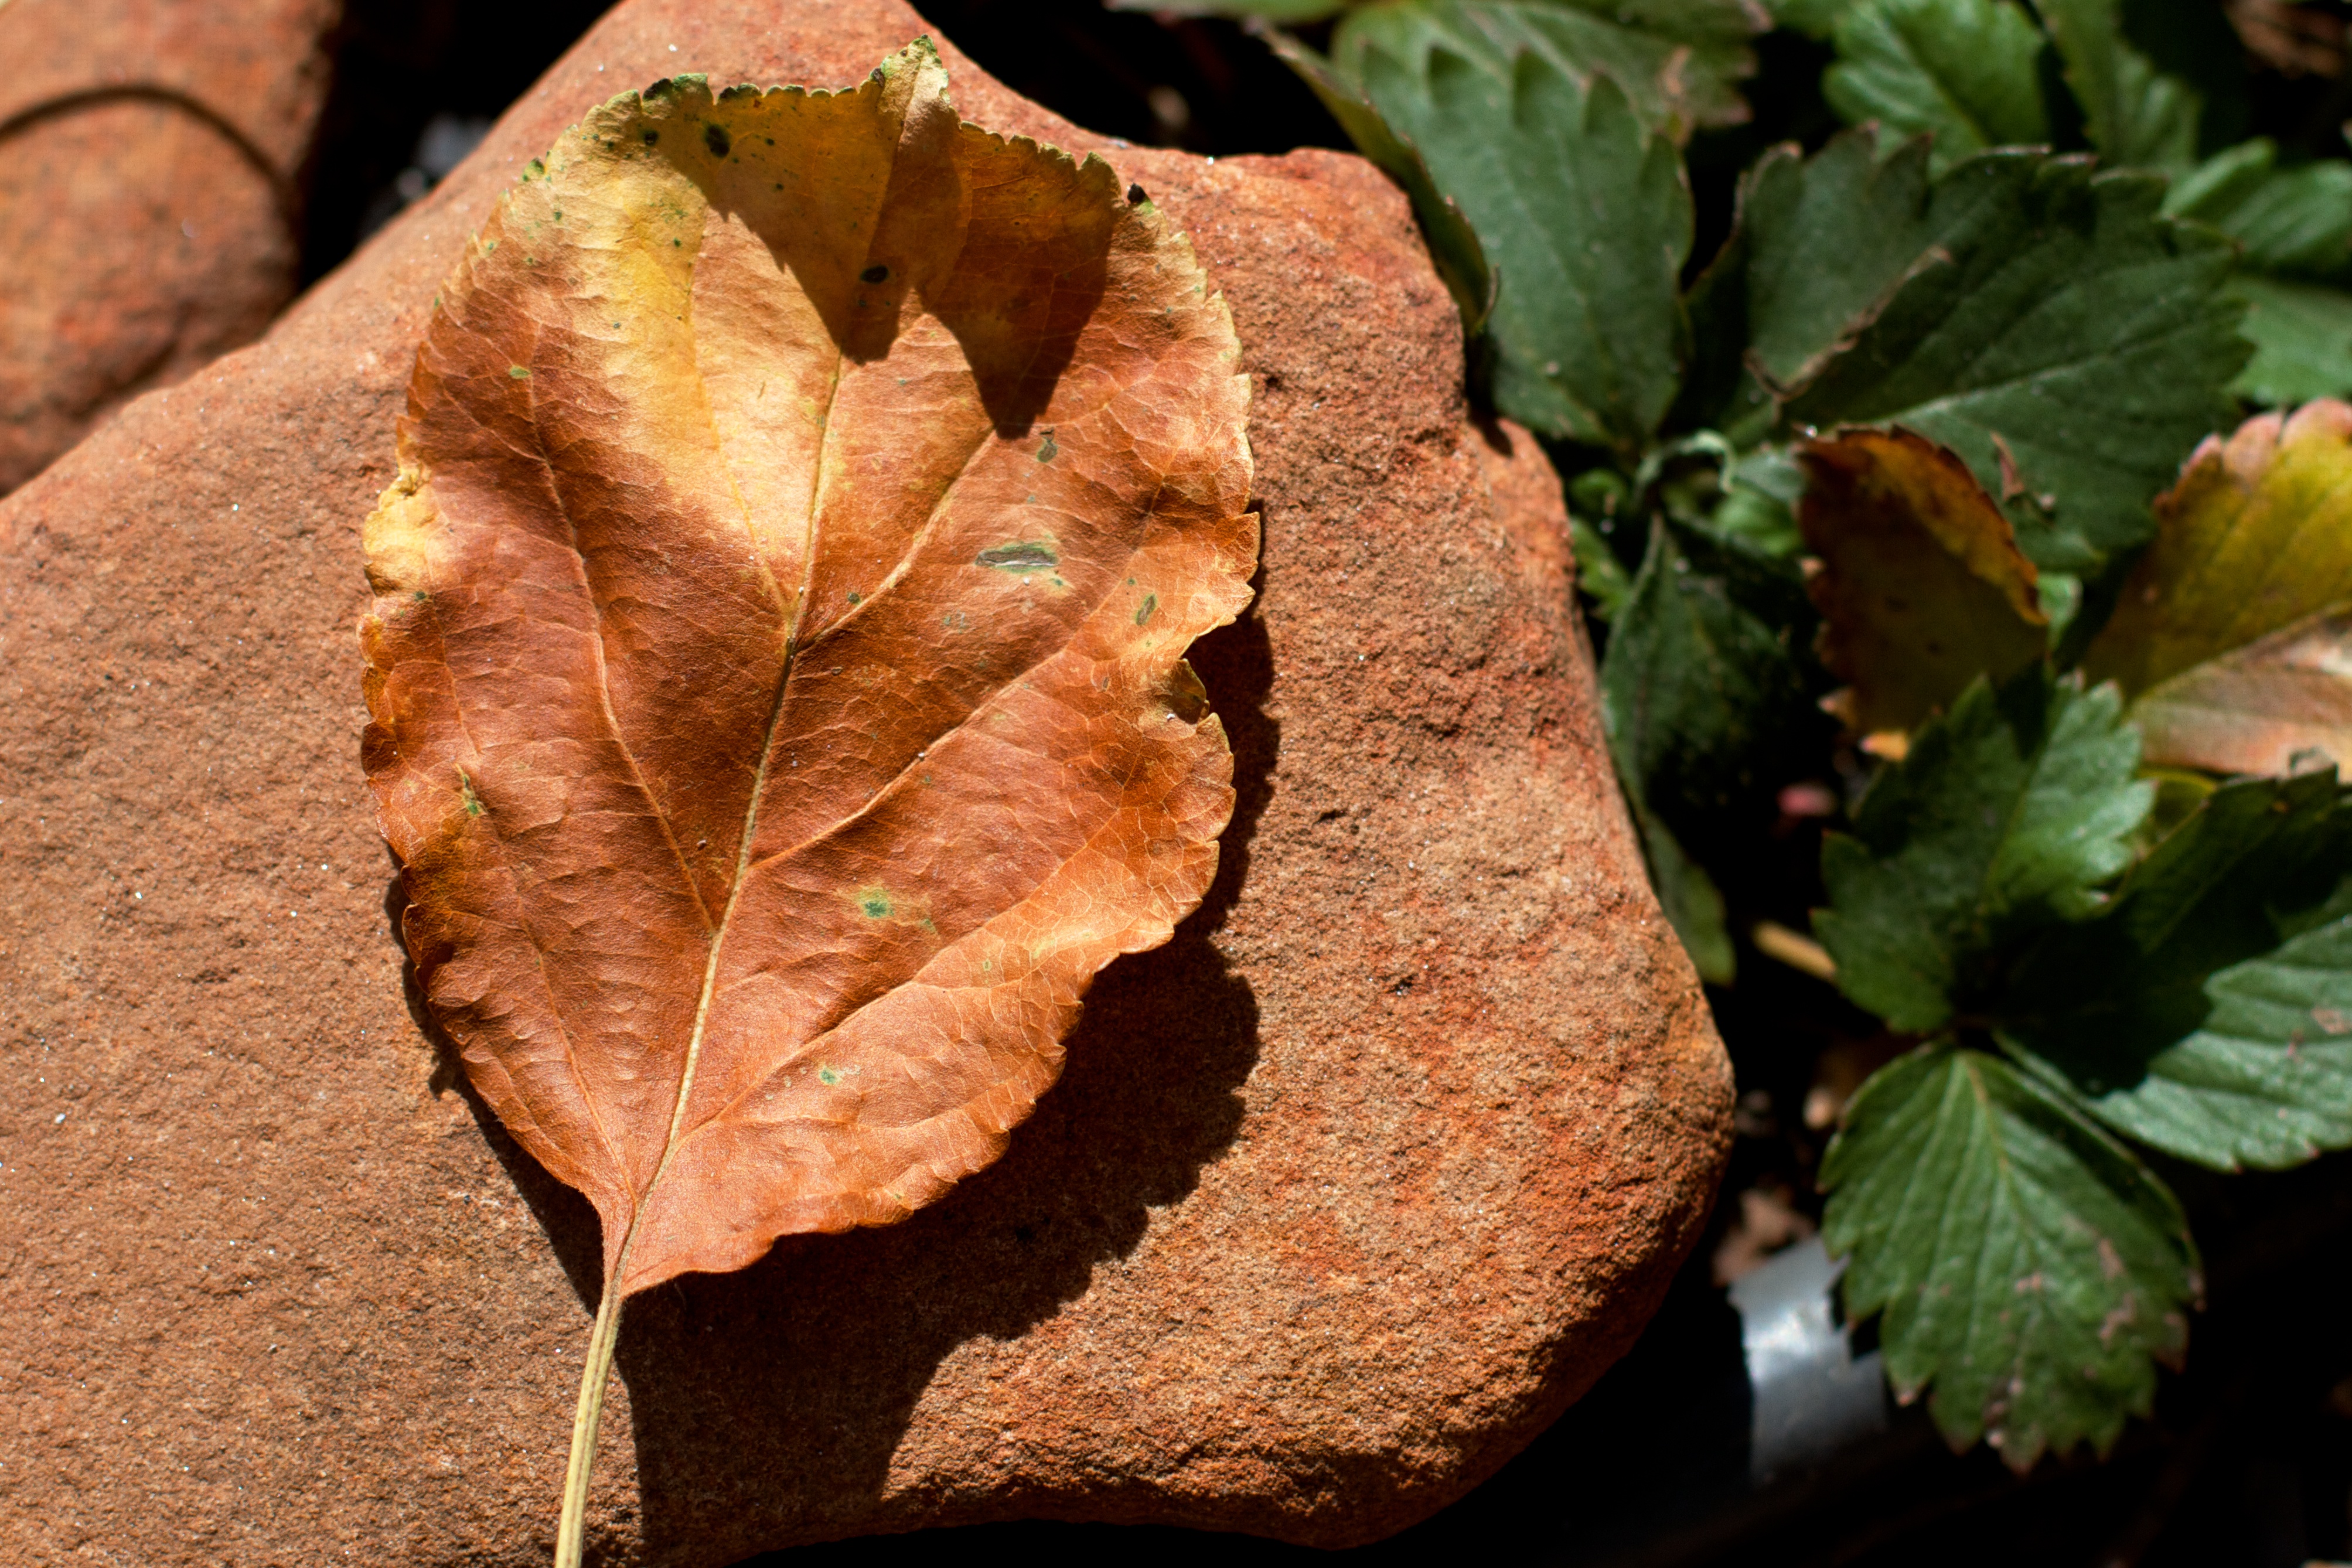
tree, nature, branch, plant, leaf, flower, produce, autumn, soil, botany, flora, season, maple leaf, close up, macro photography, flowering plant, woody plant, land plant